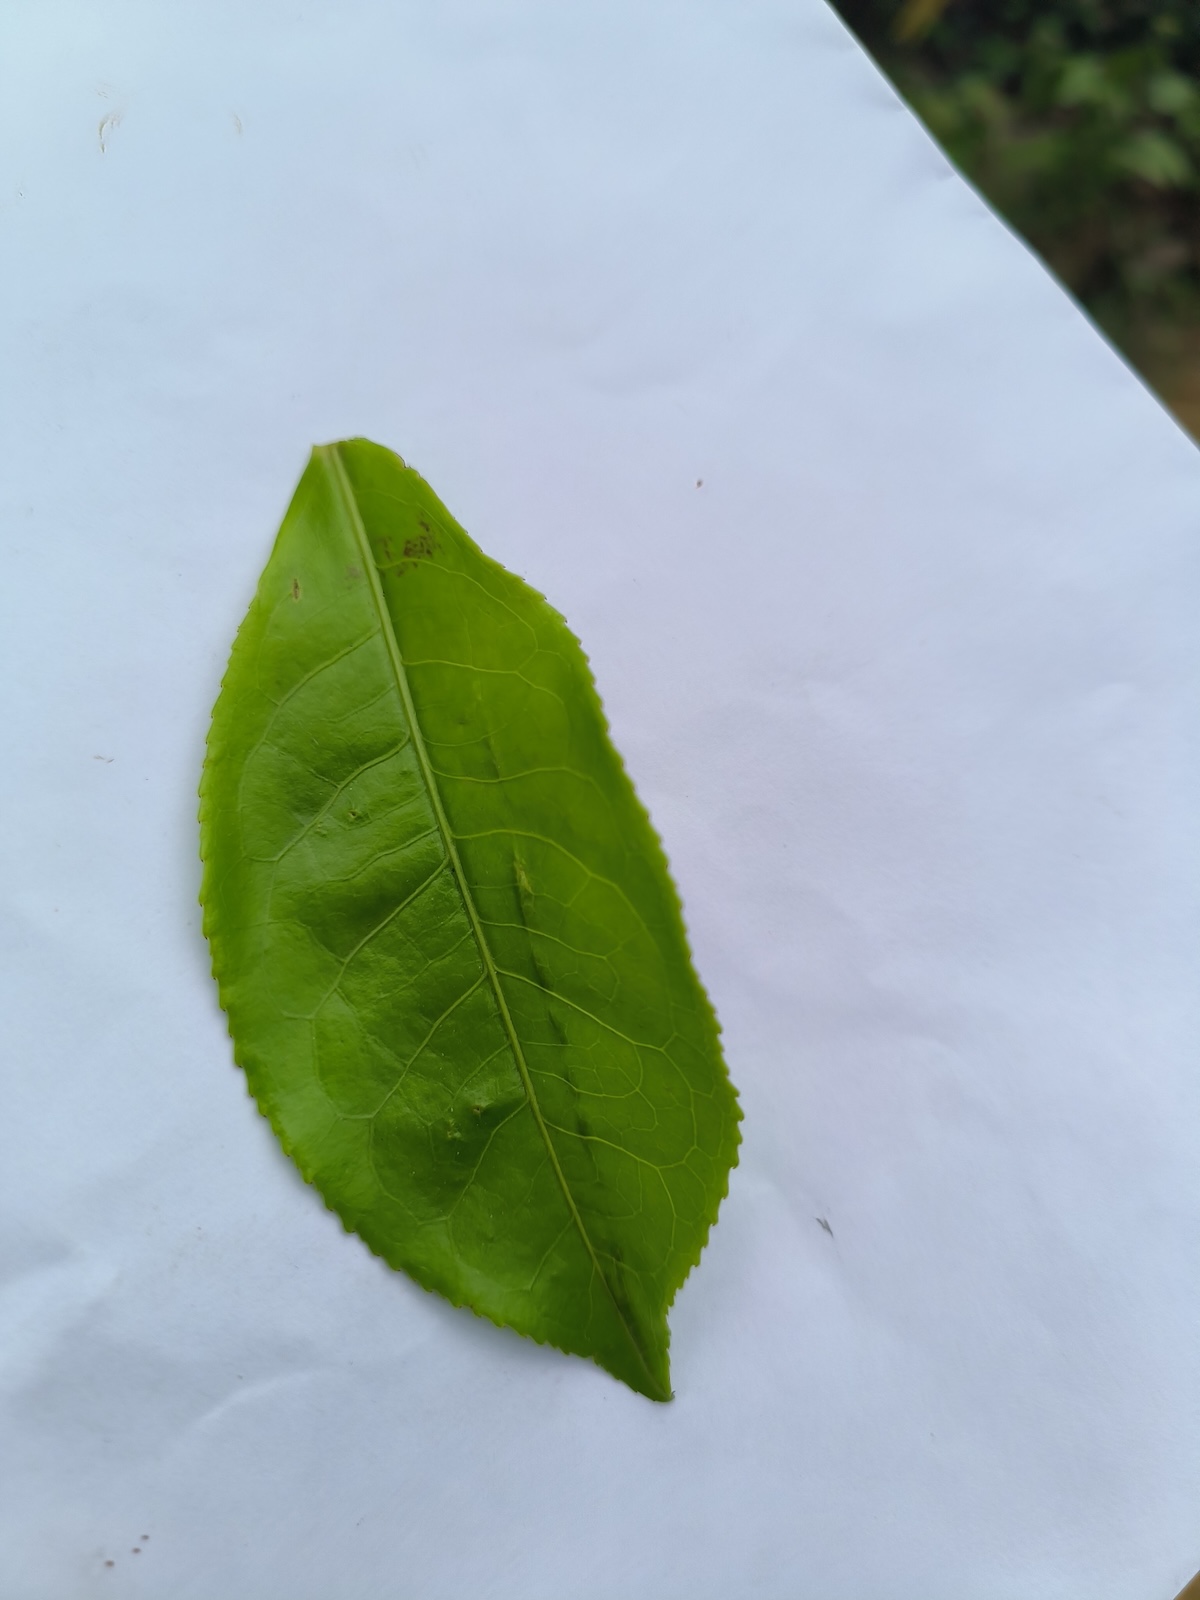
Label: Healthy leaf